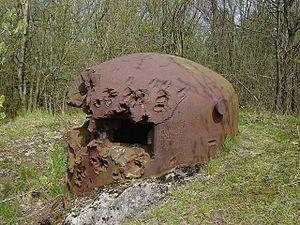
Cloche GFM du bloc 2 de l'ouvrage du Kerfent, détruite par les tirs allemands le 21 juin 1940.
L'ouvrage du Kerfent est un ouvrage fortifié de la ligne Maginot situé dans le secteur fortifié de Faulquemont, non loin de l'ancien casernement de sûreté de Zimming. Son nom a pour origine un bois situé au nord de la route nationale 3. Avec son voisin le Bambesch, ils défendaient ce passage important d'une éventuelle invasion.
La ligne Maginot, du nom du ministre de la Guerre André Maginot, est une ligne de fortifications construite par la France le long de sa frontière avec la Belgique, le Luxembourg, l'Allemagne, la Suisse et l'Italie de 1928 à 1940.
Un ouvrage de la ligne Maginot est une construction militaire ayant pour but de protéger une portion de la ligne Maginot.
L'histoire de la ligne Maginot est le récit et l'analyse de l'évolution des fortifications françaises appelées ligne Maginot, qui s'étendent le long des frontières de la France avec la Belgique, le Luxembourg, l'Allemagne, la Suisse et l'Italie.